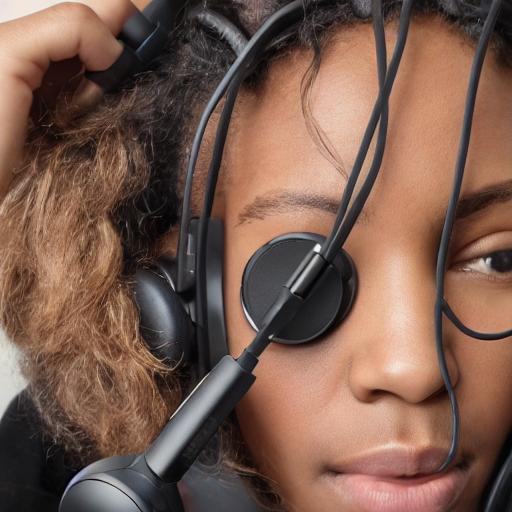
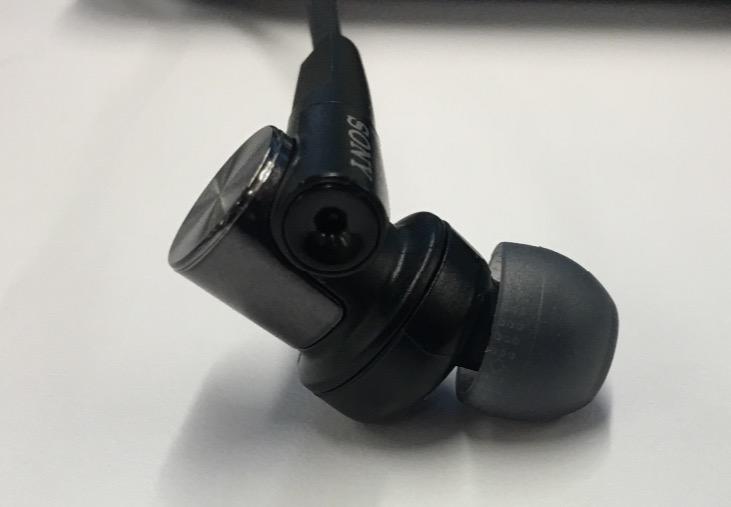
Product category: headphones
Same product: no